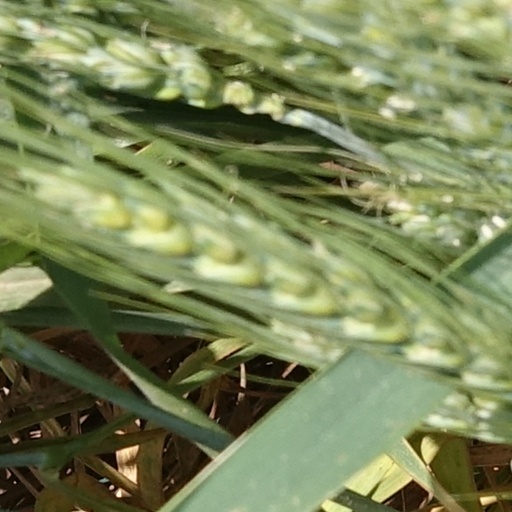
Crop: wheat